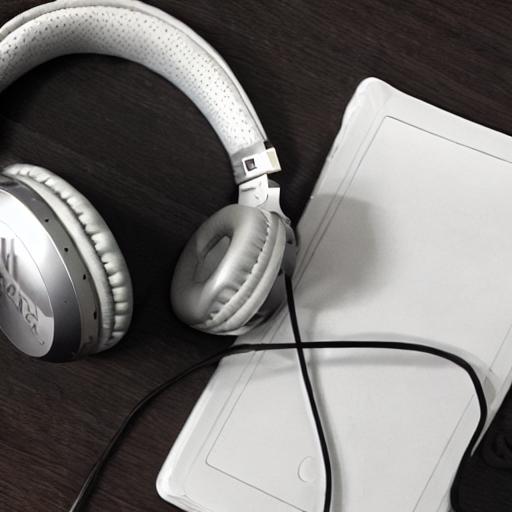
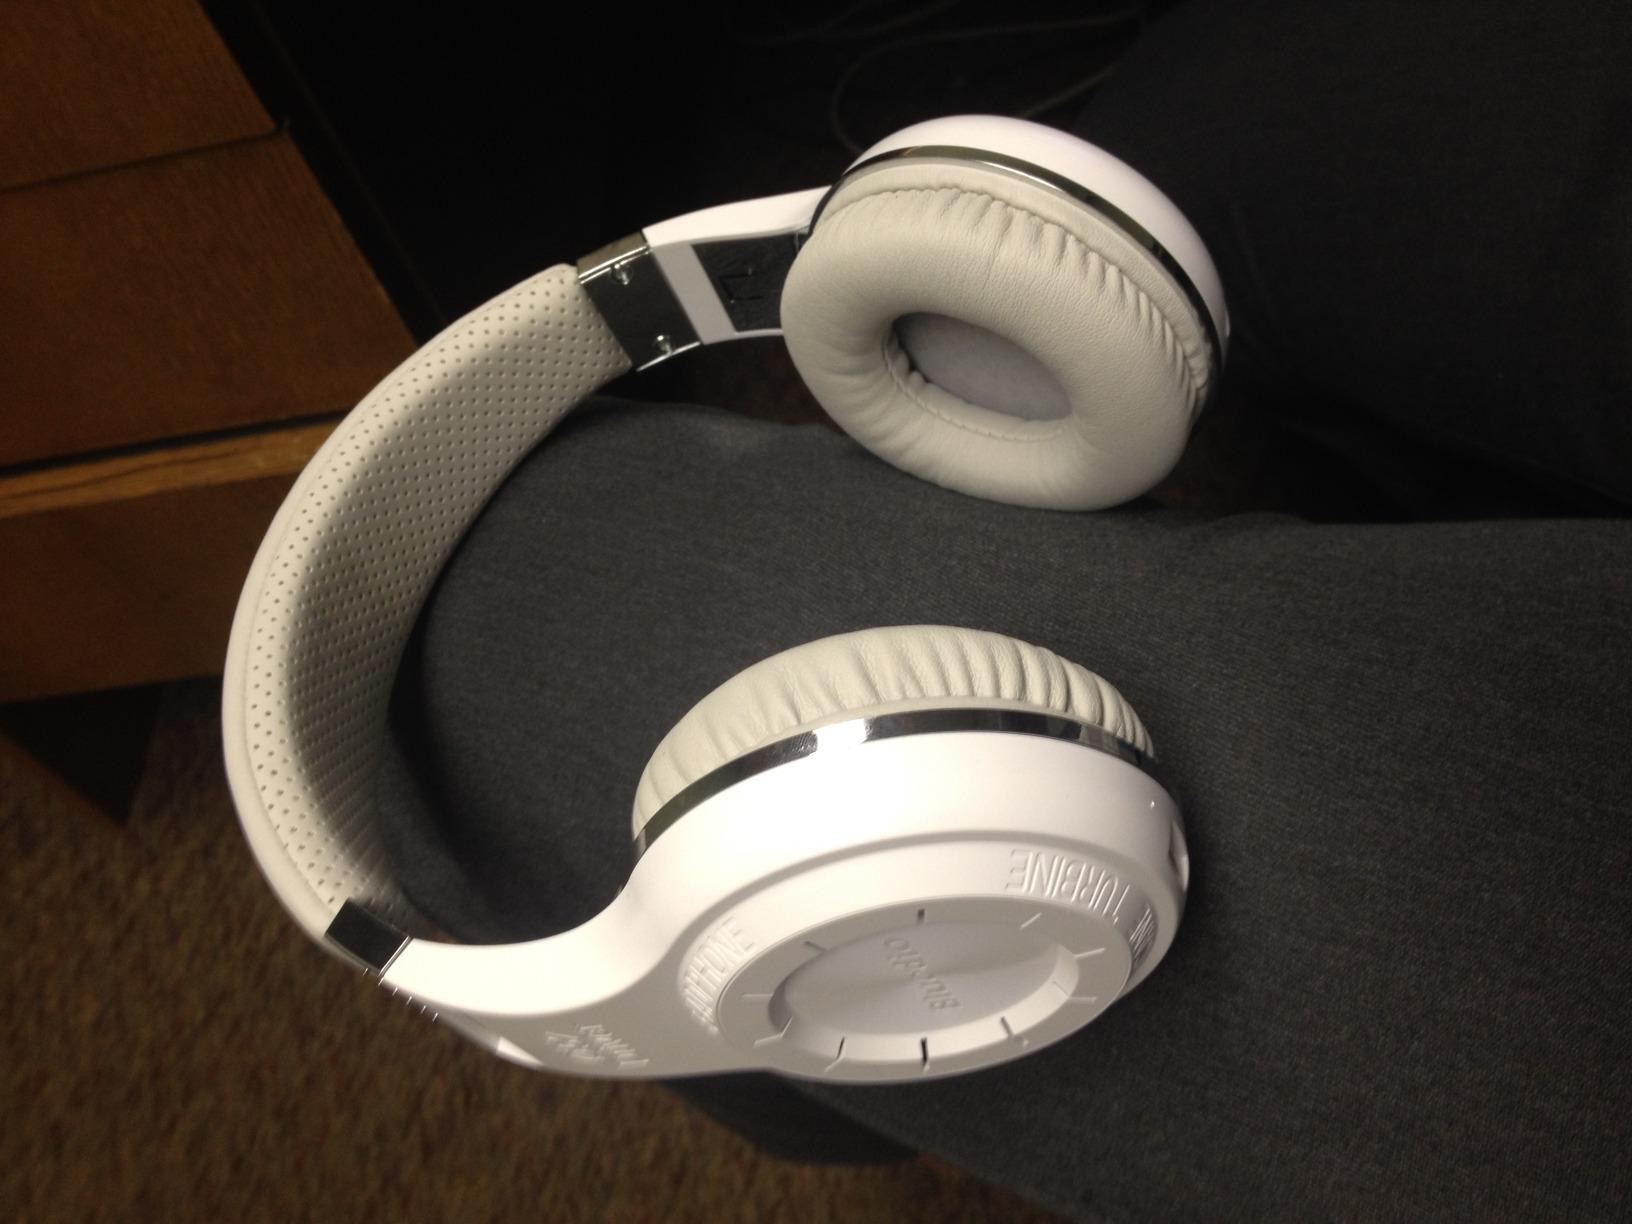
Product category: headphones
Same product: no